Dutch Golden Age

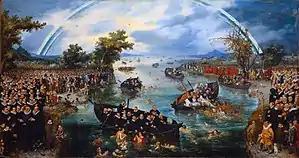
"Fishing for Souls", allegory of the Protestant-Catholic struggle

In 1568, the Seven Provinces that later signed the Union of Utrecht started a rebellion against Philip II of Spain that led to the Eighty Years' War. Before the Low Countries could be completely reconquered, a war between England and Spain, the Anglo-Spanish War of 1585-1604, broke out. English intervention forced Spanish troops to halt their advances and left them in control of the important trading cities of Bruges and Ghent, but without control of Antwerp, which was then arguably the most important port in the world. Antwerp fell on 17 August 1585, after a siege, and the division between the Northern and Southern Netherlands (the latter mostly modern Belgium) was established.